Cow Knob salamander

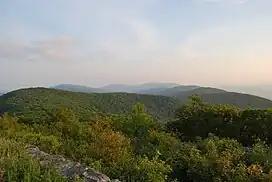
Landscape at Reddish Knob, a peak on Shenandoah Mountain which delineates the two populations of Cow Knob Salamander

"Plethodon punctatus" itself is divided into two populations, one occupying sites south of Reddish Knob, and the other north of Reddish Knob. The species as a whole diverged from "P. wehrlei" between the Late Pliocene (2.84 Ma) and mid-Pleistocene (1.04 Ma), while the two populations diverged from each other in the mid- to late-Pleistocene (1.30 to 0.40 Ma). The northern population has much lower genetic diversity compared to the southern population, despite inhabiting a larger area in the present day. It is probable that the ancestral (southern) population once occupied the entire range, only for the species's suitable climate to abruptly shift south with the arrival of glacial intervals in the Pleistocene. Most of the ancestral population dispersed south and continued to occupy a broad area south of their modern-day range. The few surviving relicts which refused to move would have experienced a population bottleneck and the founder effect, diverging into a new population. With warm conditions returning in the Holocene, the southern population repopulated part of their ancestral range while the northern population quickly expanded out of its isolated refuge. It is unclear whether the two populations have regained contact at Reddish Knob.